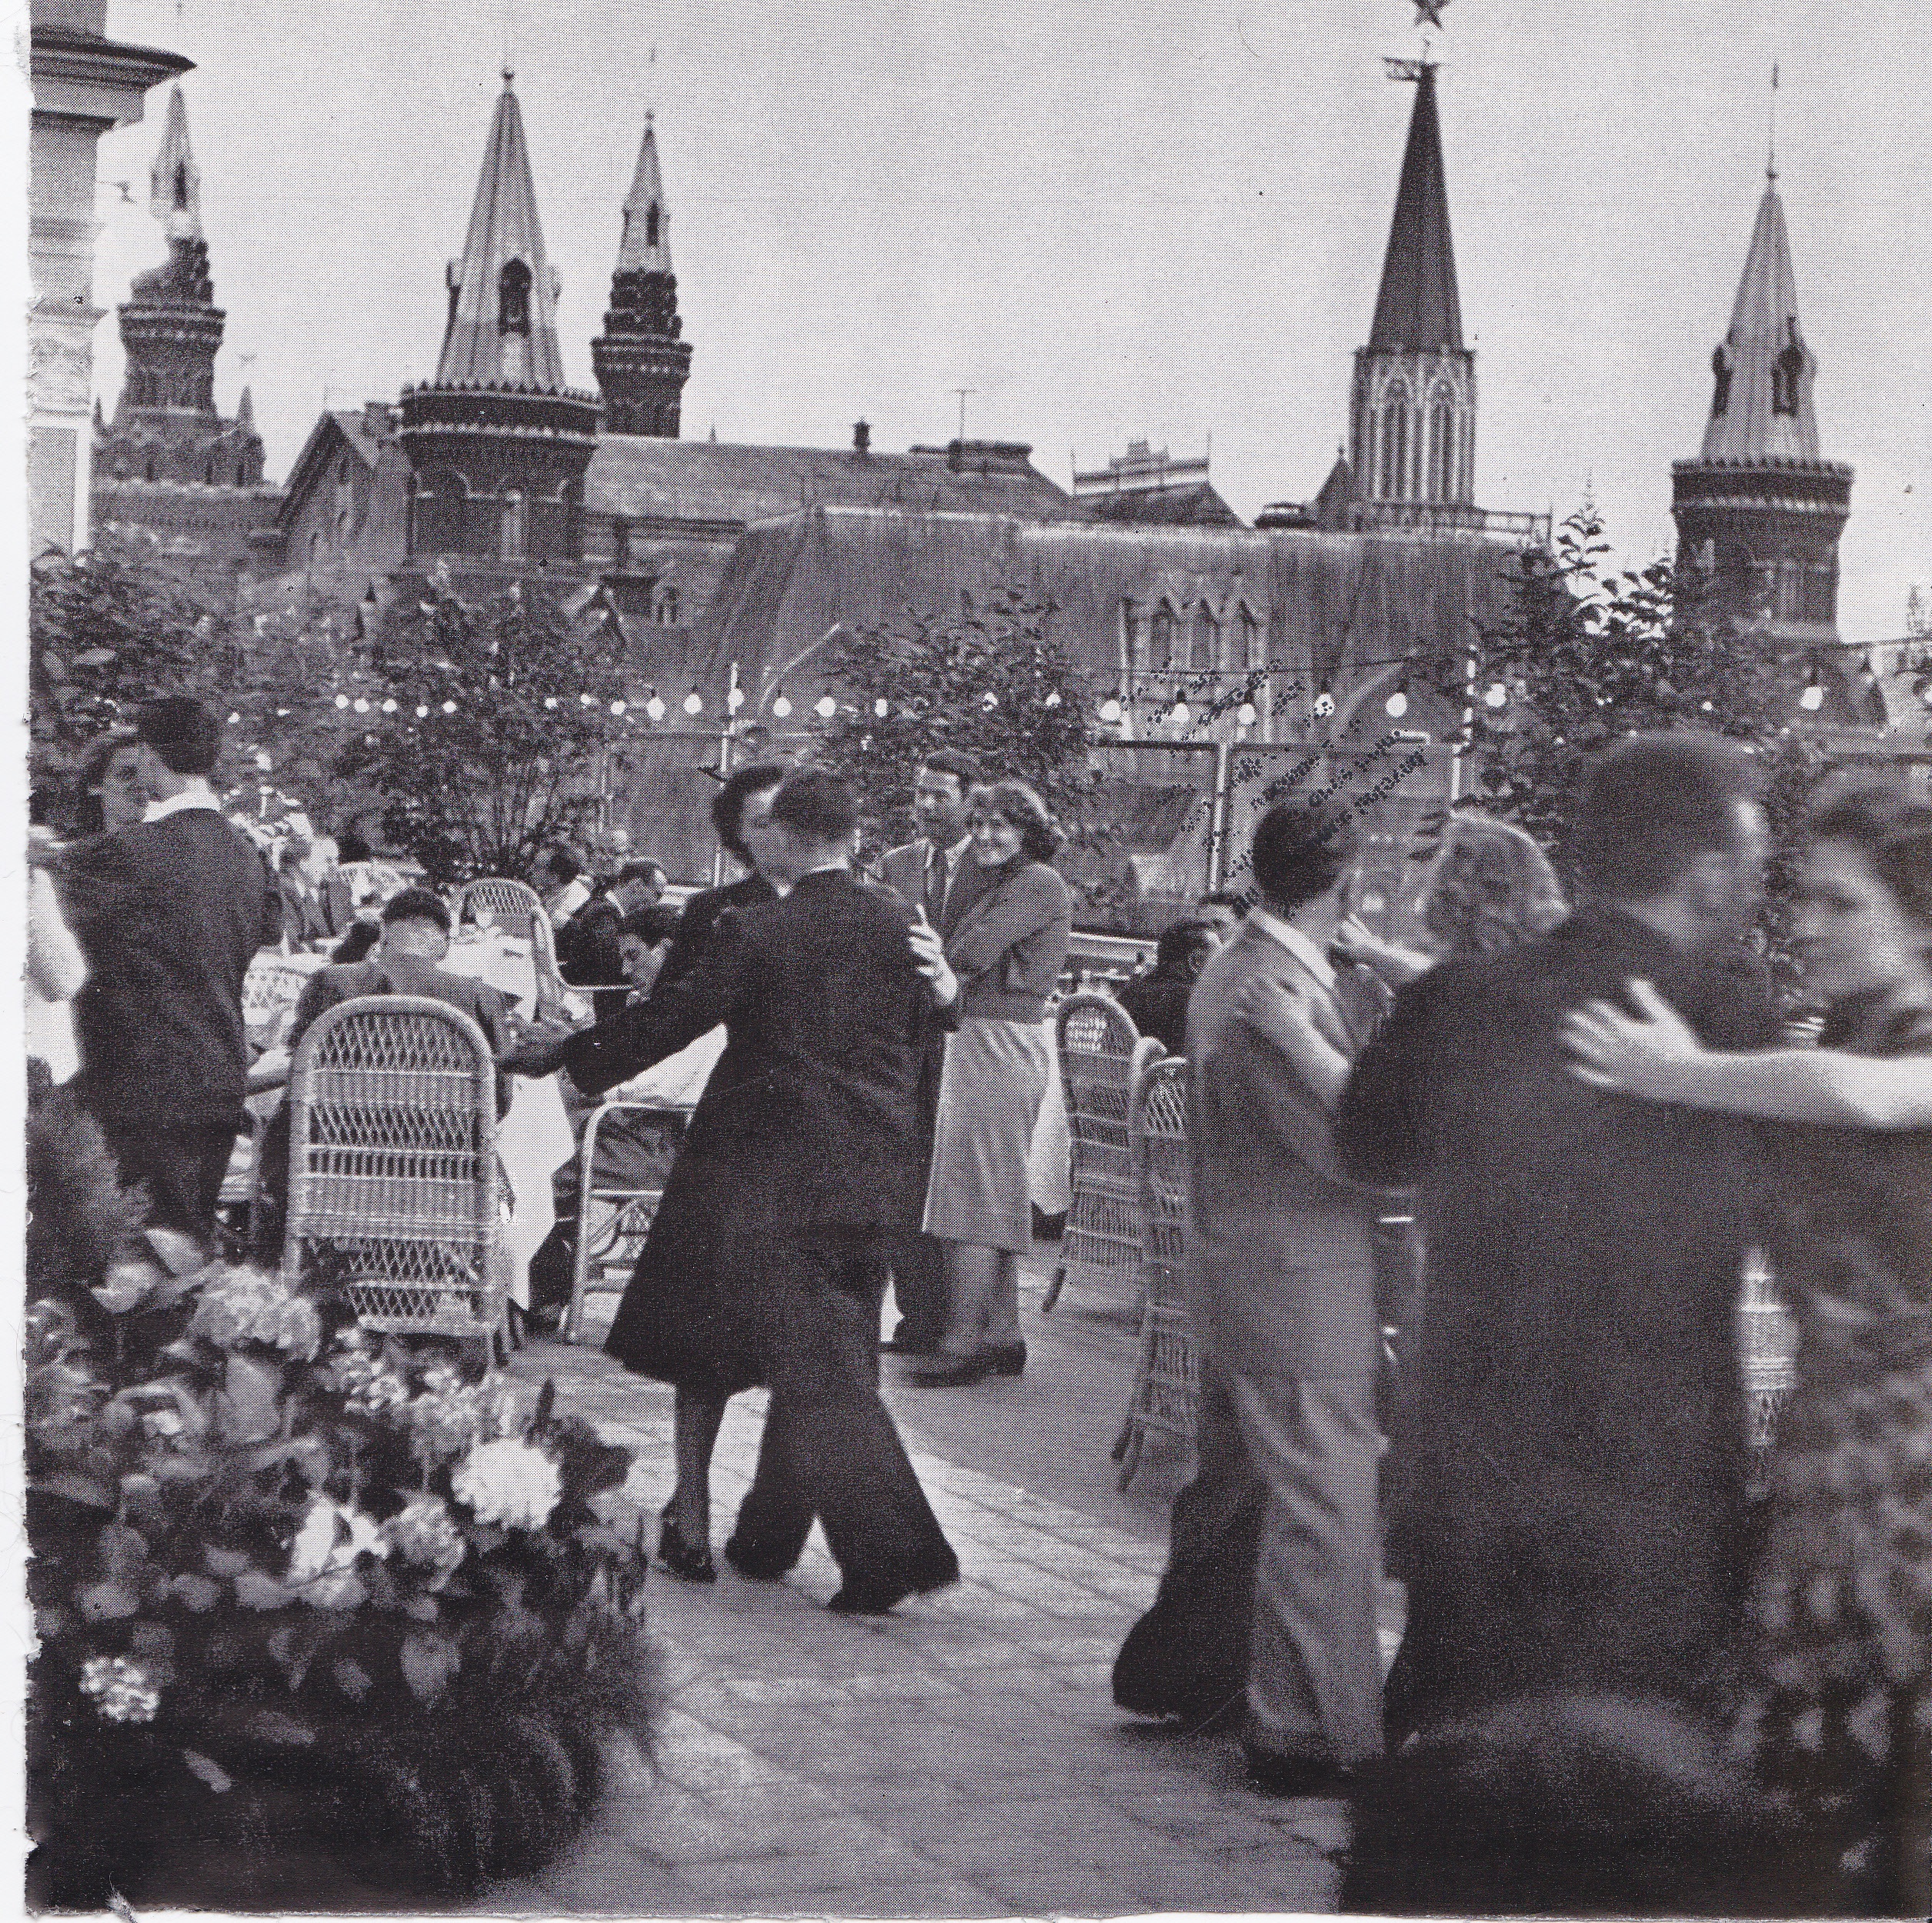
black and white, people, photography, crowd, park, romance, romantic, together, outdoors, relationship, photograph, dancing, history, image, russia, couples, monochrome photography, people dancing, dancing couple, couple dancing